The Haunting (2009 film)

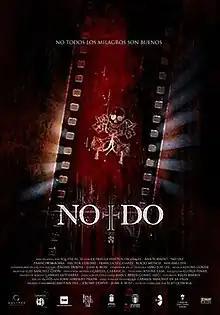
Theatrical release poster

The Haunting or The Beckoning is a Spanish supernatural mystery horror film written and directed by Elio Quiroga which stars Ana Torrent.